Ed Hale

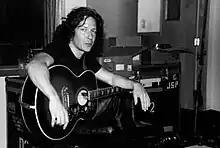
in the recording studio

Ed Hale (born October 20, 1974) is an American writer, singer-songwriter-recording artist. His hit singles include "I Walk Alone", "New Orleans Dreams" and "Scene in San Francisco", which all landed in the "Billboard" Top 40 Charts in the Adult Contemporary radio format.